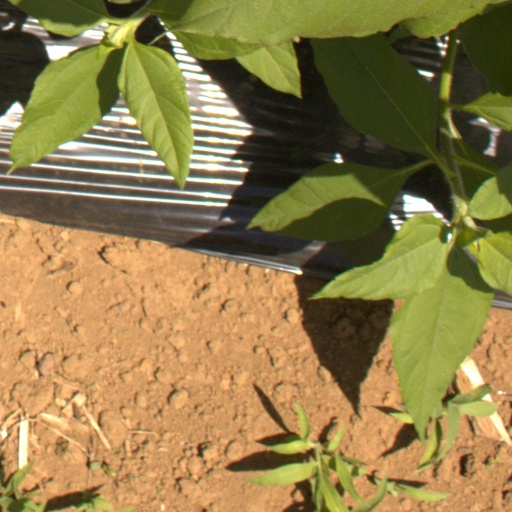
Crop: Jerusalem artichoke